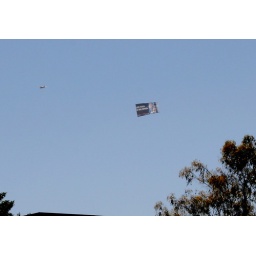
Small plane hauling a huge sign over Huntington Beach.